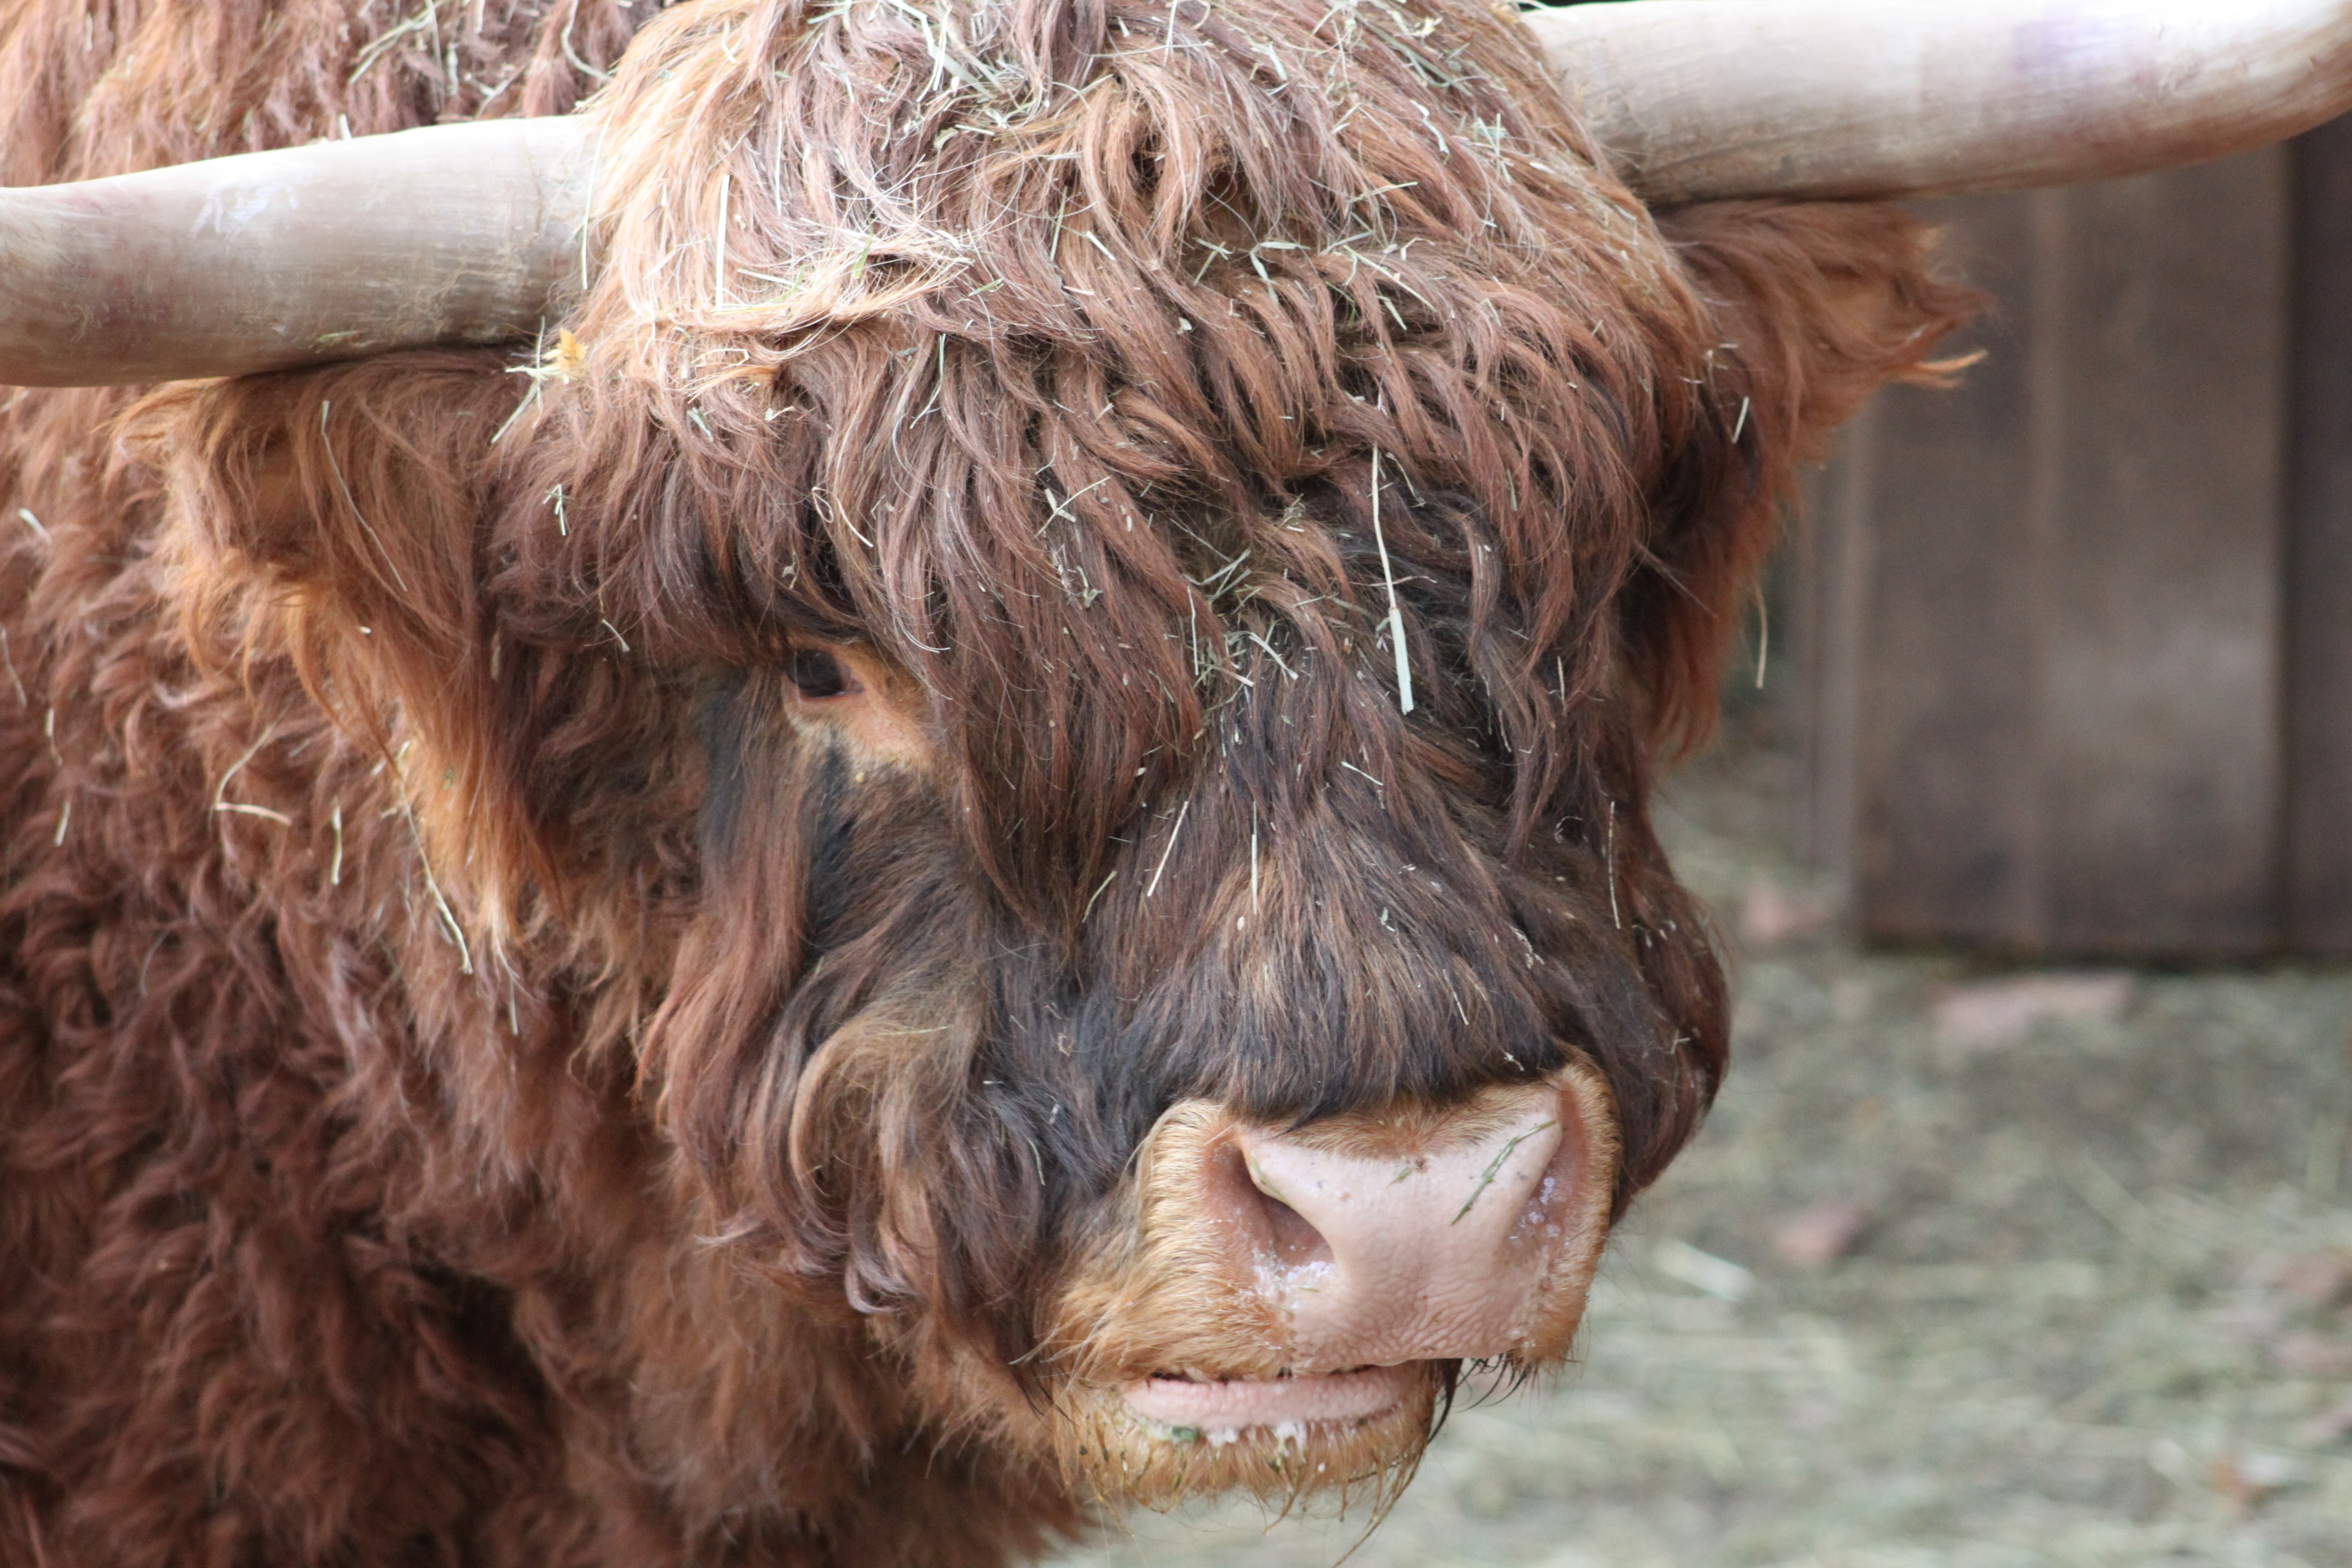
animal, horn, fur, cattle, livestock, brown, beef, calf, cows, bull, snout, eye, ox, african buffalo, cattle like mammal, cow goat family, muskox